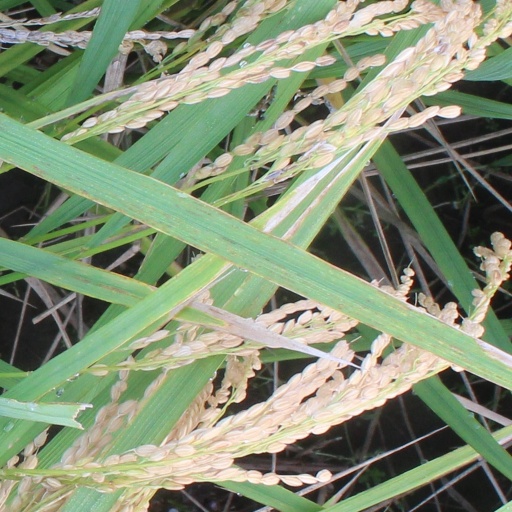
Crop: rice